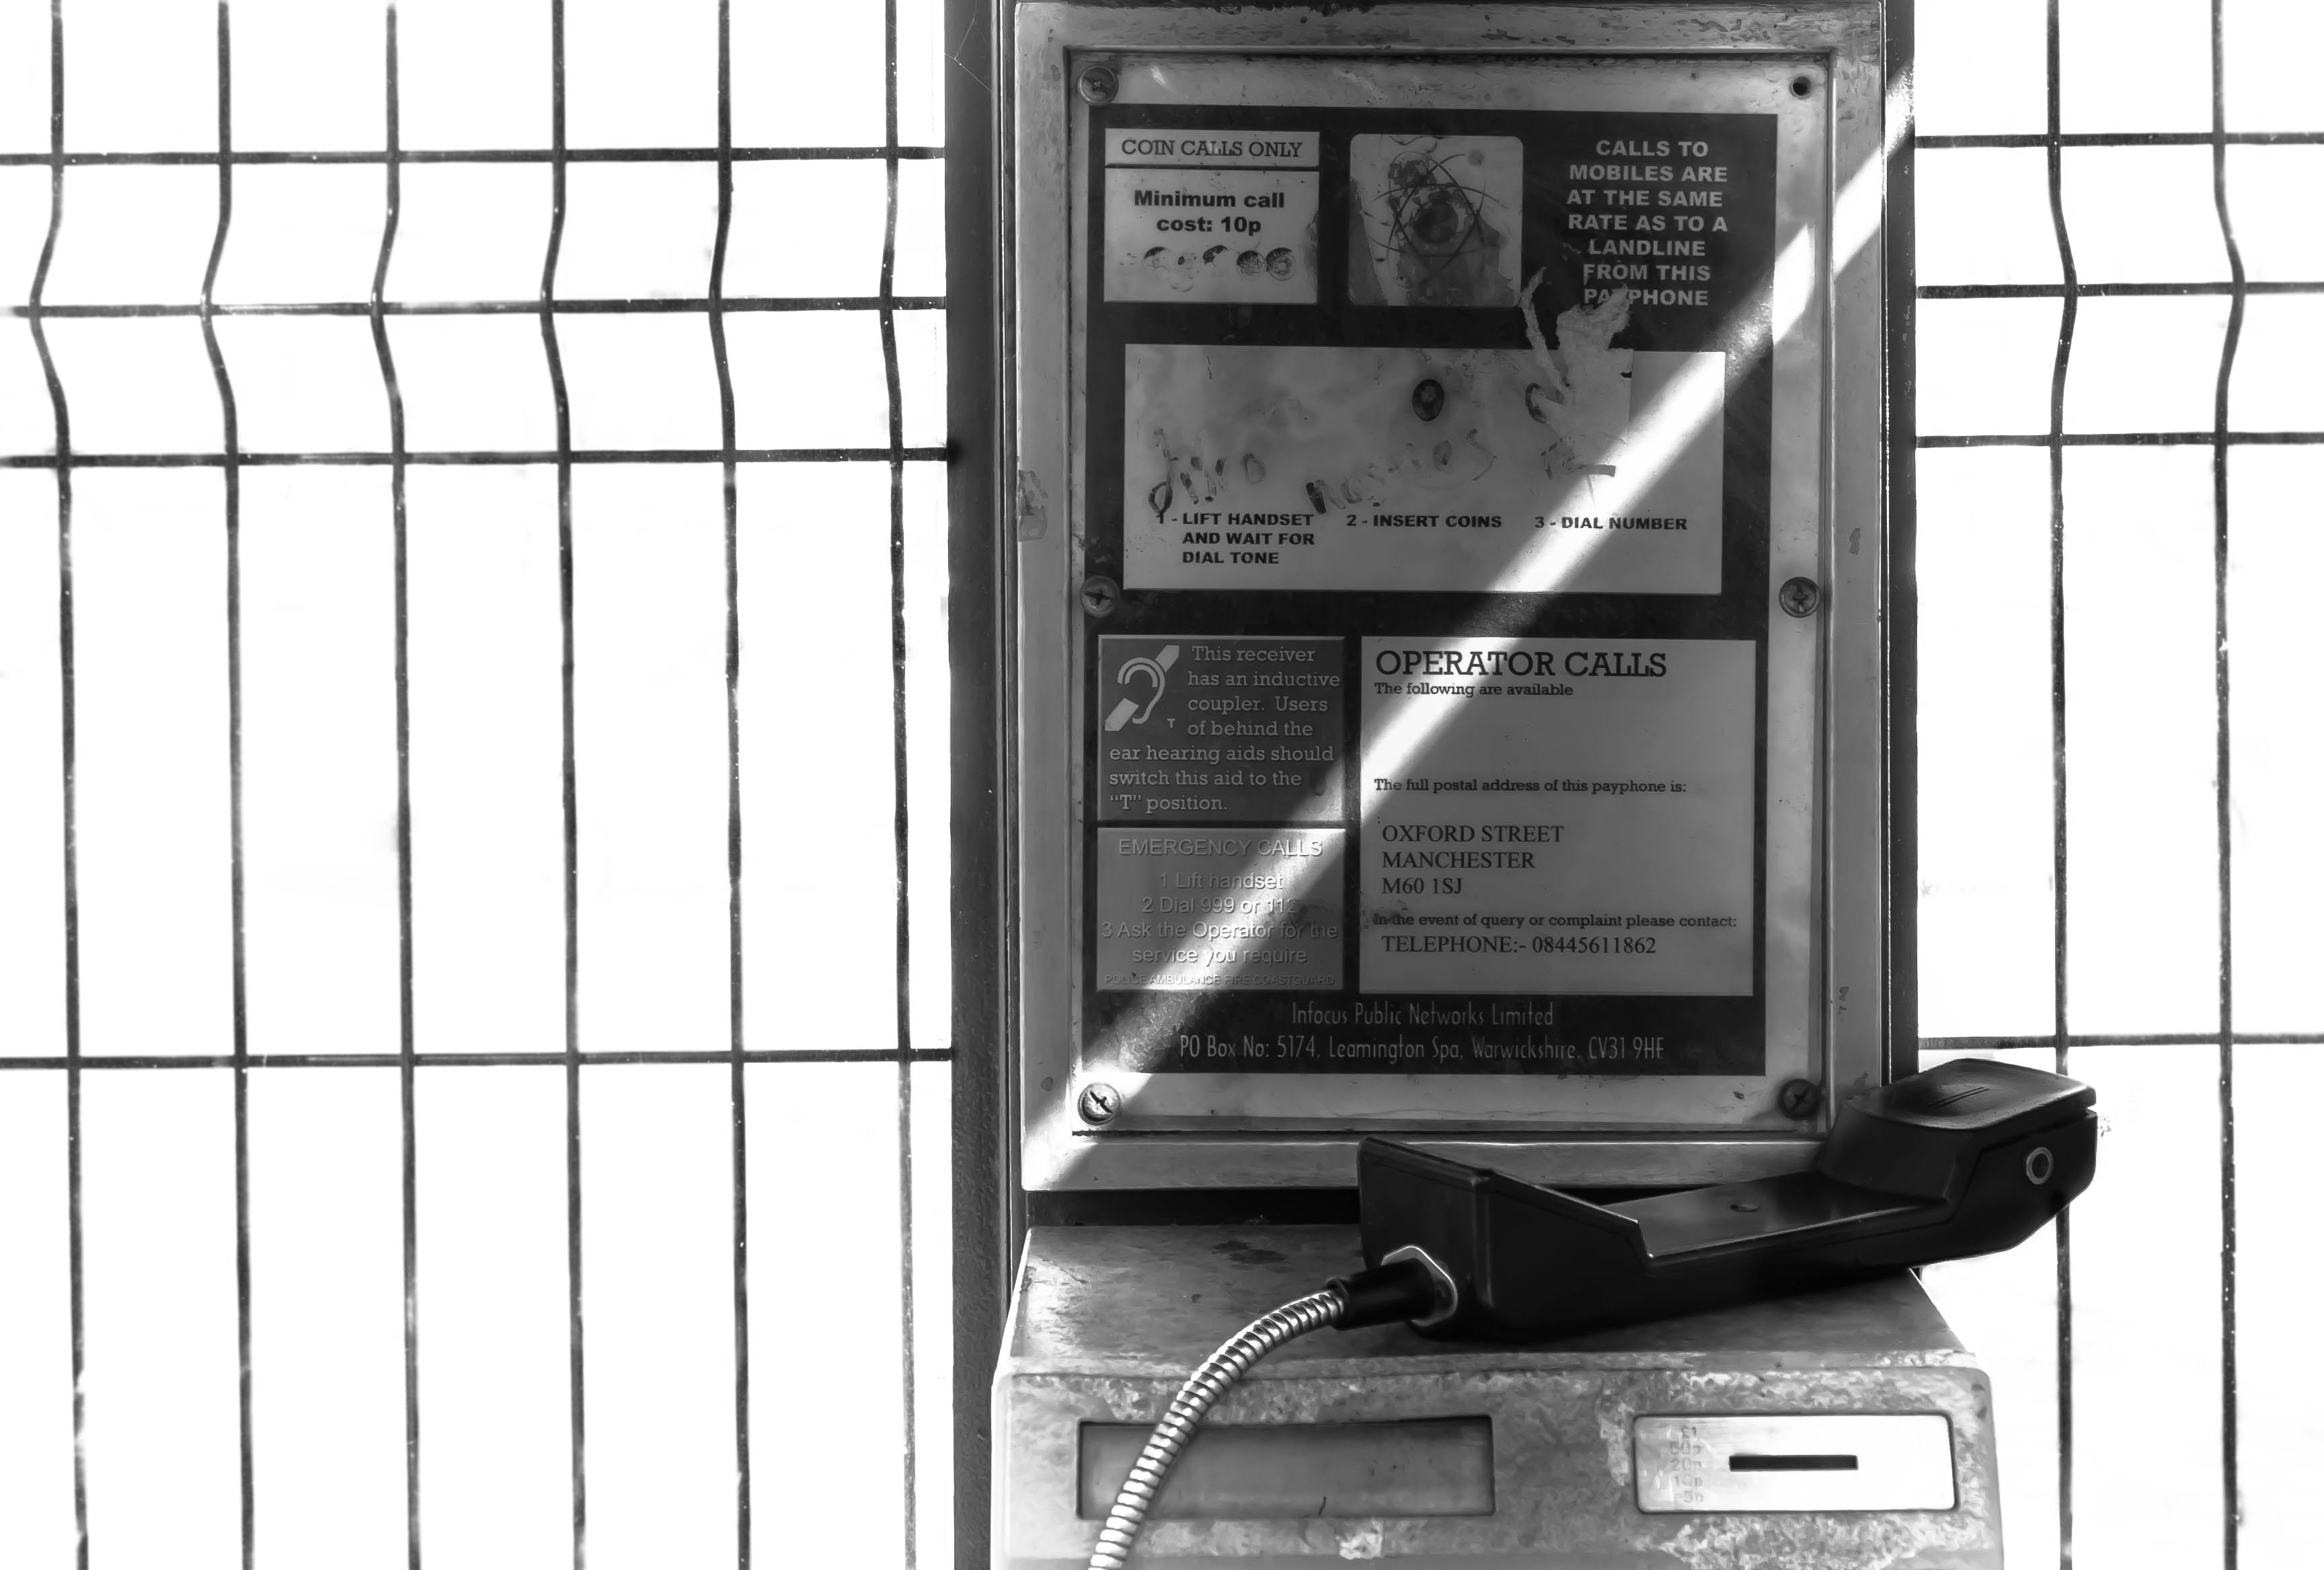
black and white, phone, canon, telephone, phonebooth, product, 40d, payphone, headset, oldphone, oldtelephone, phoneheadset, stockphone, stockpayphone, stockphonebooth, stockphonephoto, unansweredphone, monochrome photography